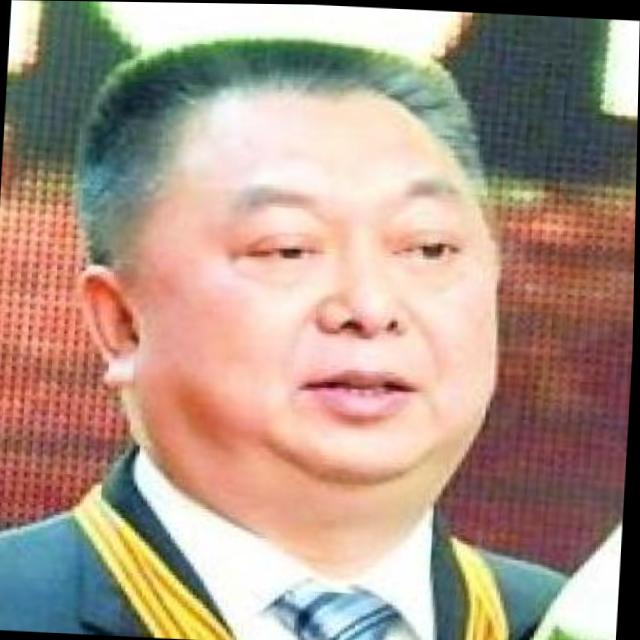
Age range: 45-64